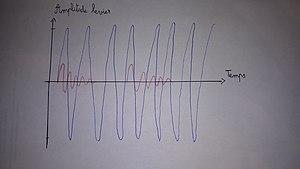
Dessin théorique du signal reçu par l'AFM-IR. Comparaison entre le mode ""Contact"" avec résonance (en bleu) et sans résonance (en rouge). UNe image provenant d'un AFM-IR est bienvenue."
La microscopie à force atomique couplée à la spectroscopie infrarouge — aussi appelée résonance photothermique induite et, souvent abrégée avec les acronymes anglophones AFM-IR ou PTIR — est une technique permettant de réaliser la cartographie chimique d’un échantillon avec des résolutions nanométriques.